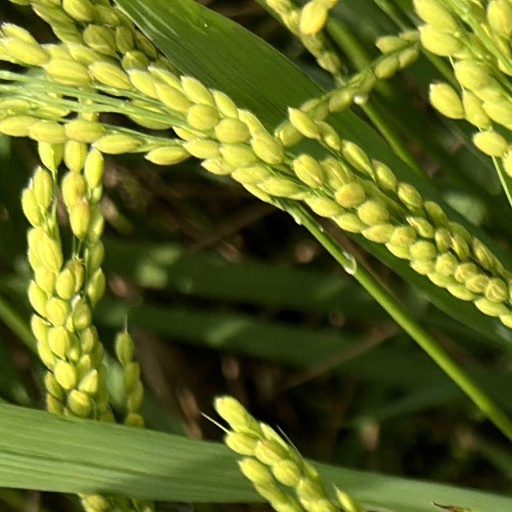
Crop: rice